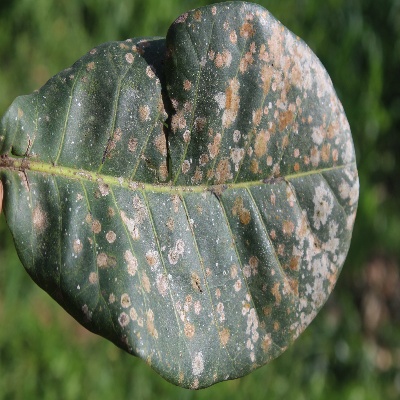
Crop: Cashew
Condition: red rust